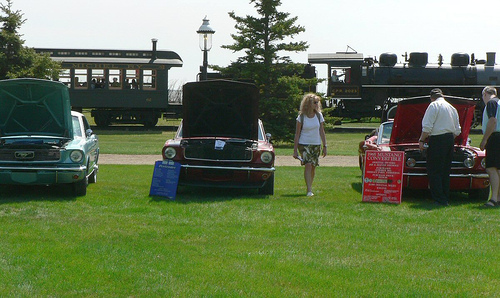
user: Given an image and a question. Answer the question in a short answer. Question: What type of contest is featured at a show of this nature? Short Answer:
assistant: car show